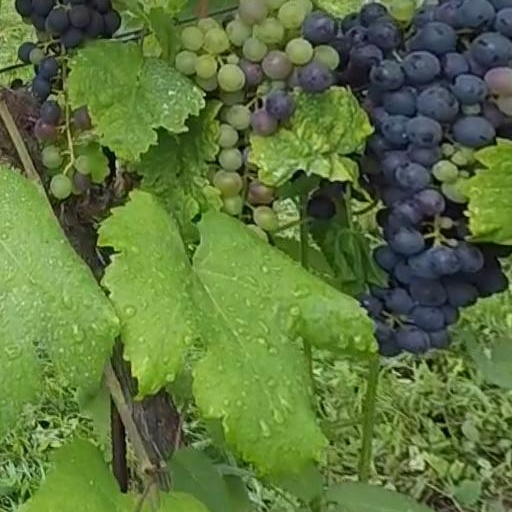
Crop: grape